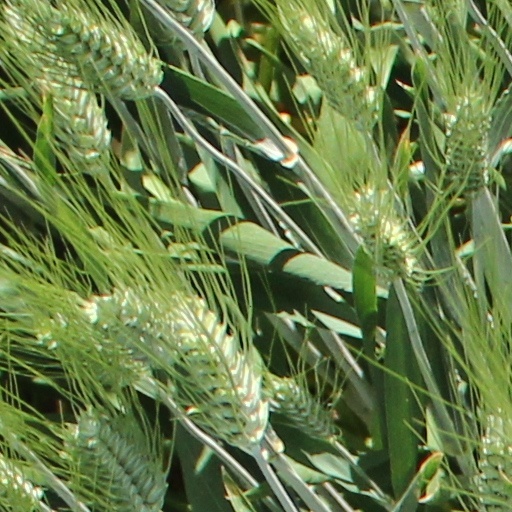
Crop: wheat